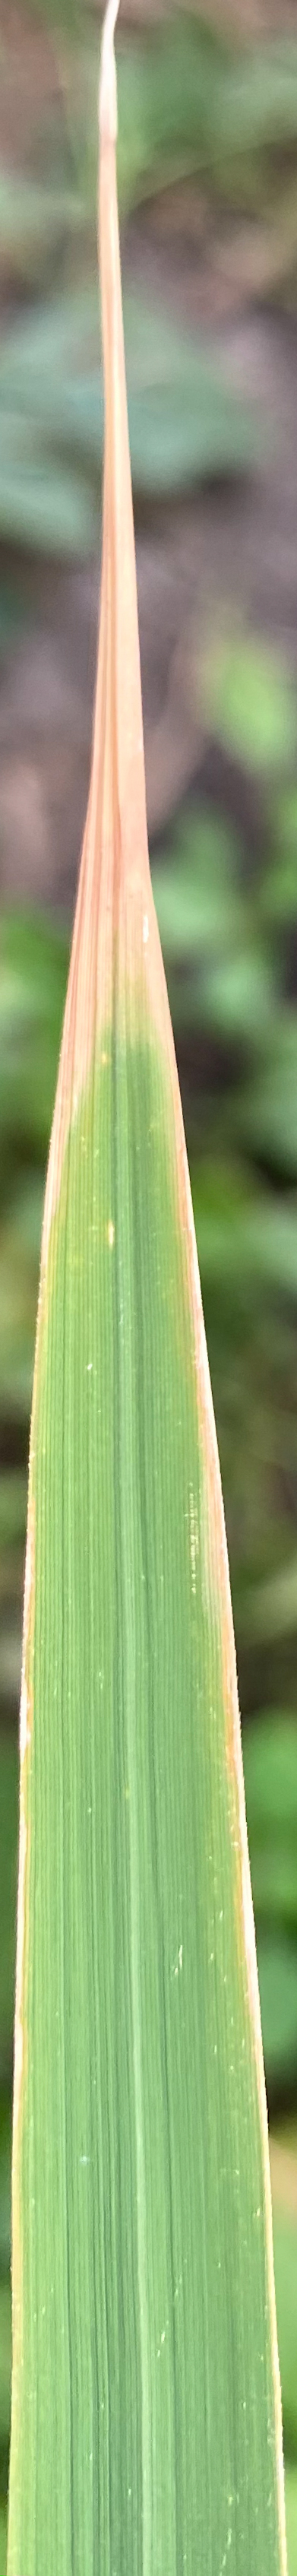
Nhãn: P